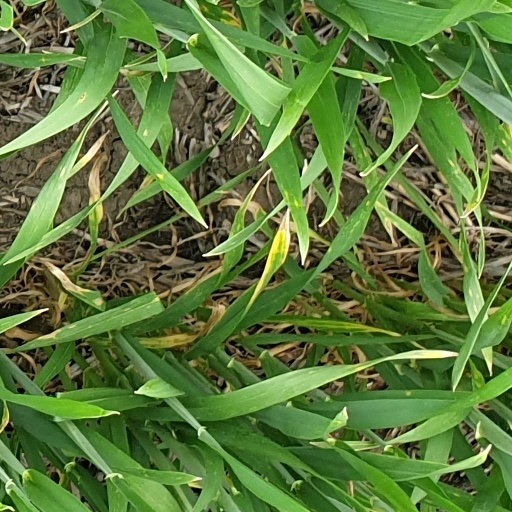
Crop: wheat